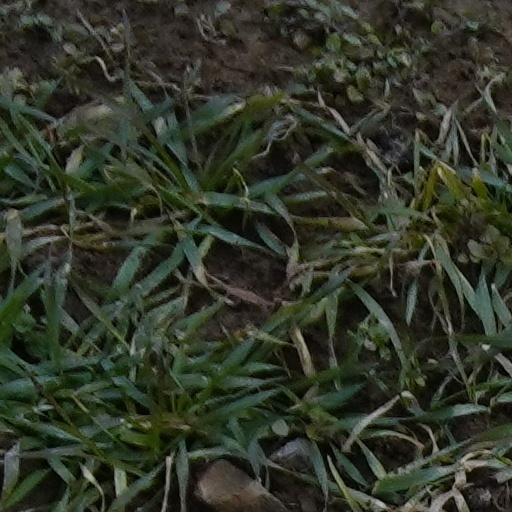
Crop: wheat